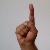
The image shows a hand gesture representing the letter 'D' in Indian Sign Language.